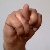
The image shows a hand gesture representing the letter 'N' in Indian Sign Language.